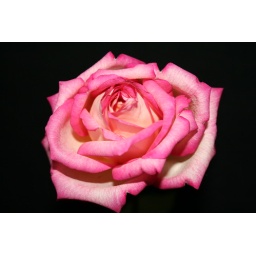
I love the brightness of the flower against the black background... one of my faves.